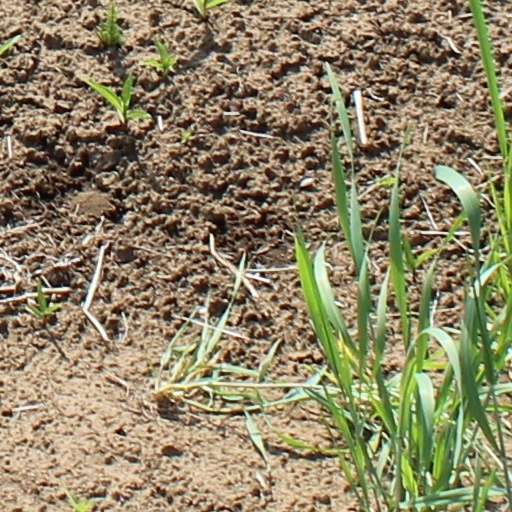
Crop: wheat